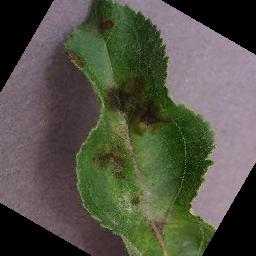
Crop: apple
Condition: scab